Majesty of the Seas

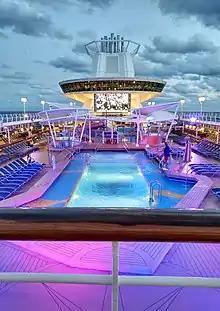
The pool deck at sunset in 2018

On 12 January 2007, "Majesty of the Seas" entered a 4-week dry-dock period where she underwent a multimillion-dollar refurbishment of the pool decks, all public areas, restaurants, shops, centrum and cabins.